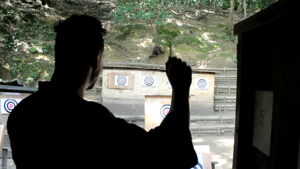
Un homme face à une cible, s'apprêtant à lancer son shuriken
Le Village ninja de Kôka est un supposé ancien centre de formation ninja, utilisé depuis 1983 comme centre d'animation sur l'univers ninja en général. C'est un des facteurs d'identité le plus important de la ville, et c'est l'argument touristique principale de la ville de Kôka, terre de naissance du ninjutsu. De nombreux événements y sont organisés tout au long de l'année et plusieurs activités y sont proposées : mizugumo, lancer de shuriken, escalade, visite d'une réplique de maison ninja, passages secrets, etc.